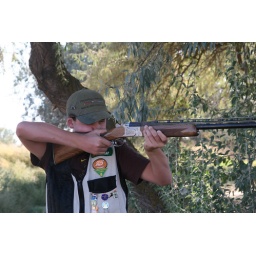
Phillip close up top tree in back ground